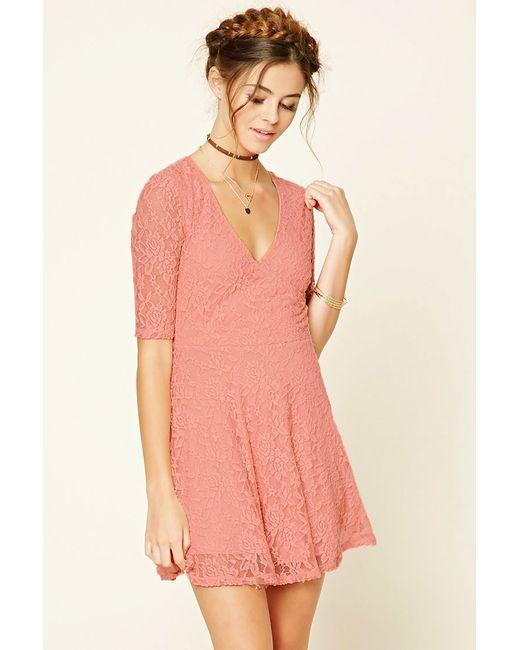
Damen-Minikleid aus rosa und gemustertem Stoff